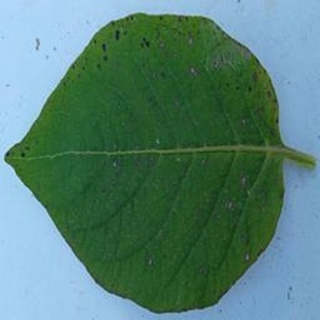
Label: potato_early_blight